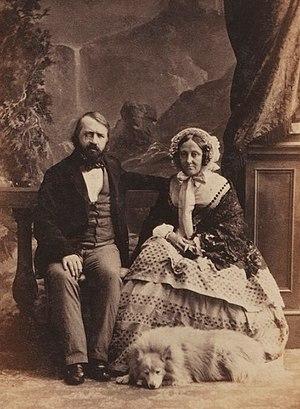
Alexander James Beresford Hope puis Beresford Hope, né le 25 janvier 1820 à Londres et mort le 20 octobre 1887 à Bedgebury Park, est un homme politique et écrivain britannique.